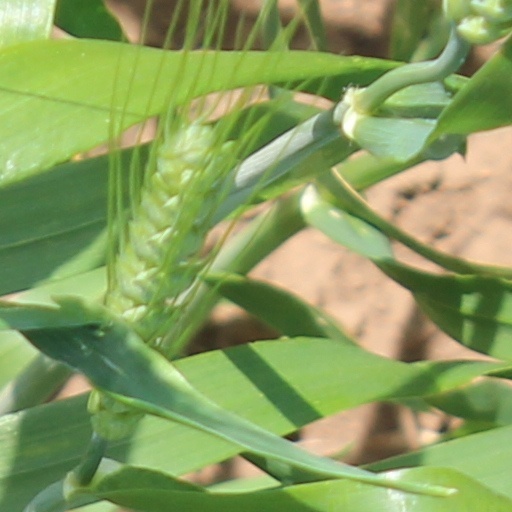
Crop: wheat